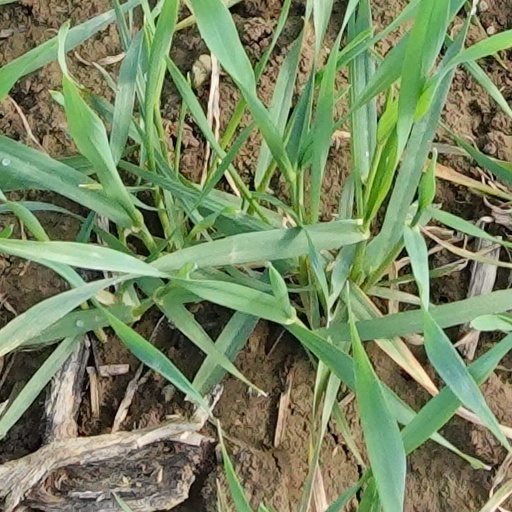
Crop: wheat